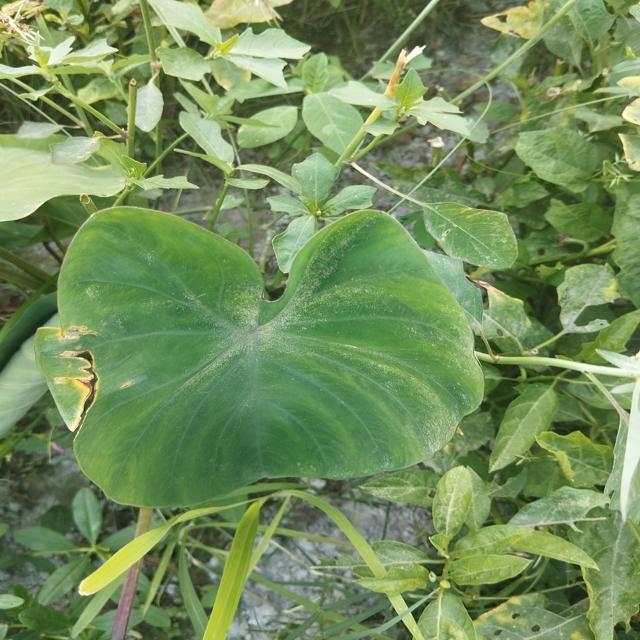
Label: Mid_Blight